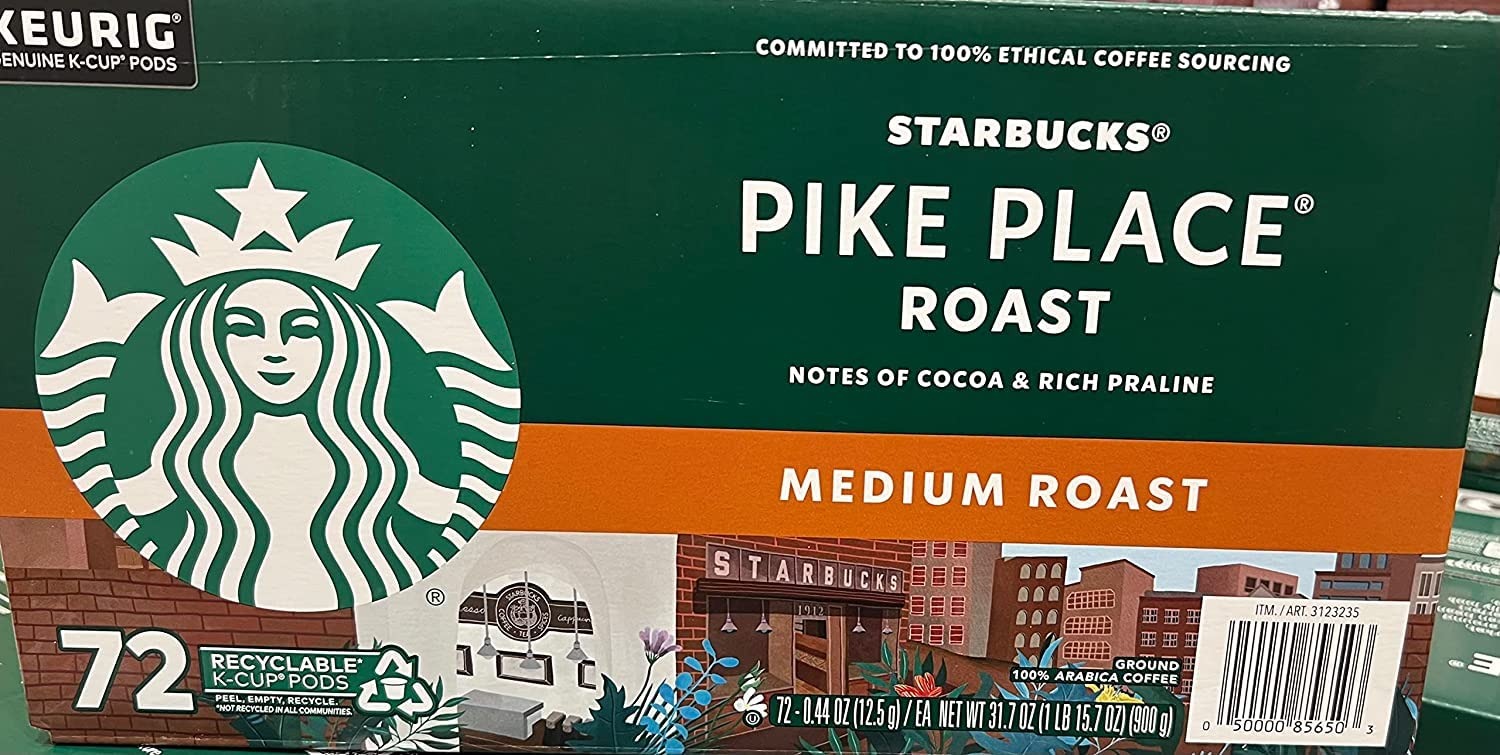
Item Name: Starbucks Pike Place Roast K-Cups for Keurig, 1 Count (Pack of 72)
Bullet Point 1: Consistency: Starbucks is known for its carefully crafted coffee blends, and the Pike Place Medium Roast is no exception. It is a medium-bodied coffee with a smooth, balanced flavor profile that is well-suited for those who enjoy a medium roast coffee with notes of cocoa and toasted nuts. With the Pike Place Medium Roast K-Cups, you can enjoy the same Starbucks taste and quality with every cup, ensuring a consistent coffee experience.
Bullet Point 2: Convenience: K-Cups are pre-measured coffee pods that are designed to be used with Keurig machines, making it easy and convenient to brew a single cup of coffee without the need for measuring or grinding coffee beans. The 72-count package provides a generous supply of K-Cups, reducing the need for frequent repurchasing and ensuring you have coffee on hand for an extended period.
Bullet Point 3: Variety: The Pike Place Medium Roast is a popular option among Starbucks' coffee offerings, with a flavor profile that appeals to a wide range of coffee drinkers. It can be enjoyed black or with milk and sugar, depending on your preference. With a 72-count package, you'll have plenty of K-Cups to enjoy over time, allowing you to savor the Pike Place Medium Roast coffee as part of your daily routine or for special occasions.
Bullet Point 4: Brand recognition: Starbucks is a well-known and reputable coffee brand that is synonymous with high-quality coffee. Choosing Starbucks Pike Place Medium Roast K-Cups can be a way to enjoy the familiar taste and quality of Starbucks coffee in the convenience of your own home.
Bullet Point 5: Environmentally friendly options: Starbucks has also introduced recyclable K-Cups in recent years, which are designed to be more environmentally friendly compared to traditional K-Cups. This allows you to enjoy your coffee while also considering sustainability.
Value: 72.0
Unit: Count

Price: 38.52